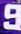
Number: 9